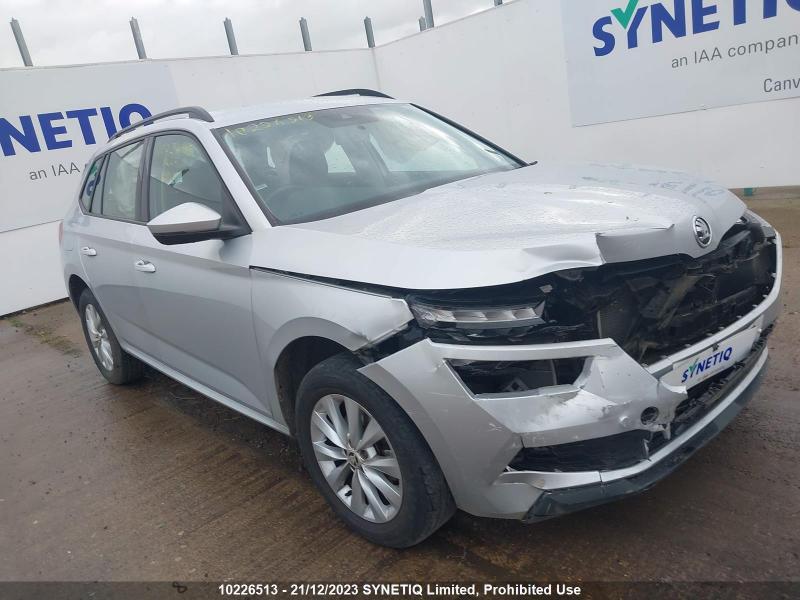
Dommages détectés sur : plaque d'immatriculation avant, pare-choc avant, feu avant droit, feu avant gauche, capot, aile avant droite, aile avant gauche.
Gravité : majeur